W. R. Granger

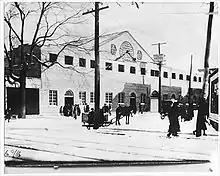
Exterior of the arena's entrance with people arriving by horse-drawn carriages and on foot

Granger oversaw the assembly of a hockey team by the Montreal AAA for the 1918–19 season, the resumption of playing in the Montreal City Amateur Hockey League after a three-year hiatus, and was committed to affiliating with the AAU of C. The Montreal City Amateur Hockey League declined offers to amalgamate with another league or become professional, drew up a schedule to play at the Victoria Skating Rink, and passed a resolution that all of its teams must be amateurs and affiliate with the AAU of C.